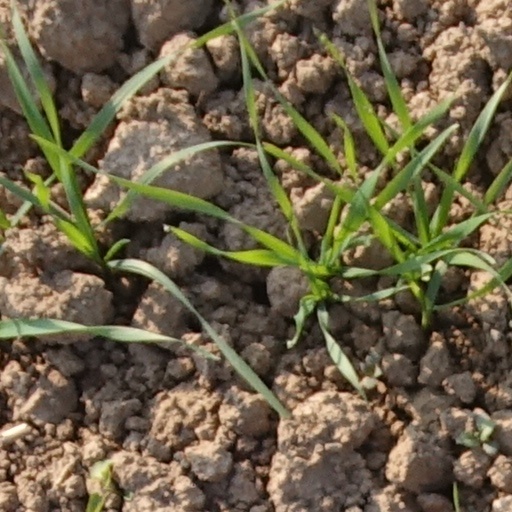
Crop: wheat